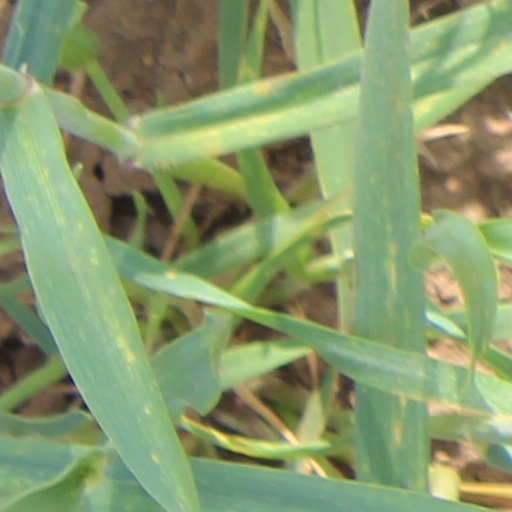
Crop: wheat